My Prince Edward

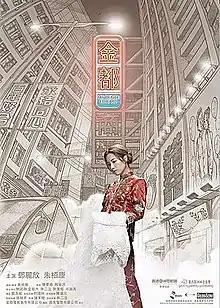
Film poster

My Prince Edward is a 2019 Hong Kong romance drama film directed by Norris Wong in her directional debut. It starred Stephy Tang and Chu Pak Hong, who portrayed a pair of lovers experiencing challenges as they prepare to step into marriage. The Chinese and English titles allude to Golden Plaza in Prince Edward, a wedding-themed shopping mall. The film was the winner of 4th First Feature Film Initiative and received funding from the Film Development Fund.